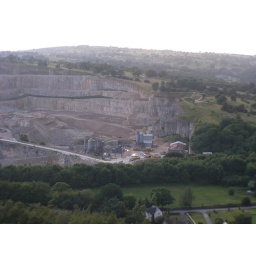
black rock over looking quarry